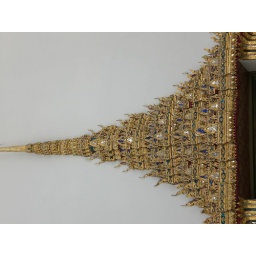
A golden thing above a door at Wat Poh